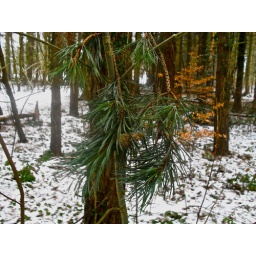
Another picture from my walk in Strathclyde Park today. I really like the green and orange in this.